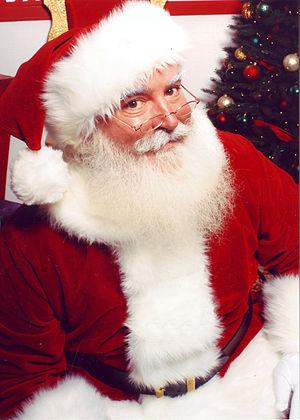
Noël est la fête chrétienne qui célèbre la naissance de Jésus de Nazareth au moment du solstice d'hiver. Pour un grand nombre de personnes, Noël est une fête populaire déconnectée de son fondement religieux.
Le père Noël est un personnage folklorique, archétypal, fictif et mythique lié à la fête de Noël dont les racines profondes remontent à des rites et croyances antiques. Il est associé à la mère Noël.
Le Canada est un pays situé dans la partie septentrionale de l'Amérique du Nord. Monarchie constitutionnelle à régime parlementaire constituée en fédération, composée de dix provinces et trois territoires, le pays est encadré par l'océan Atlantique à l'est, l'océan Arctique au nord et l'océan Pacifique à l'ouest. Le Canada comprend deux frontières terrestres avec les États-Unis, l'une au sud et l'autre au nord-ouest avec l'Alaska, ainsi qu'une frontière maritime avec la France, par le biais de l'archipel de Saint-Pierre-et-Miquelon, et le Danemark, par le biais du Groenland. Le territoire terrestre canadien s'étend sur 10 millions de kilomètres carrés, ce qui en fait le deuxième pays du monde pour la superficie après la Russie. En 2019, il compte plus de 37 millions d'habitants et est ainsi le 37ᵉ pays du monde en ce qui concerne la population. Le territoire contient plus de 31 700 lacs, ce qui fait du Canada l'un des pays possédant les plus grandes réserves d'eau douce du globe. Les langues officielles au niveau fédéral sont l'anglais et le français. La capitale fédérale est Ottawa et la monnaie, le dollar canadien.